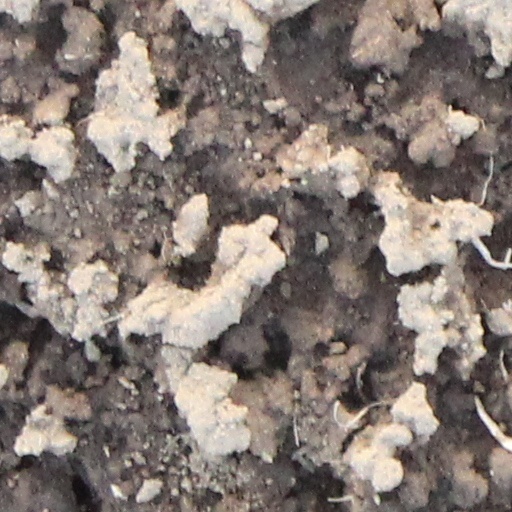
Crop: wheat